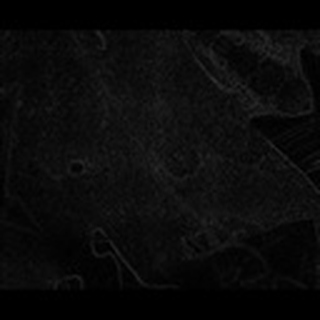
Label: cotton_target_spot